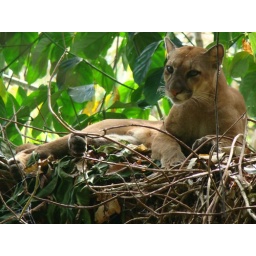
Beautiful big, wild cat rests up in the trees of the Corcovado National Park in Osa, Costa Rica